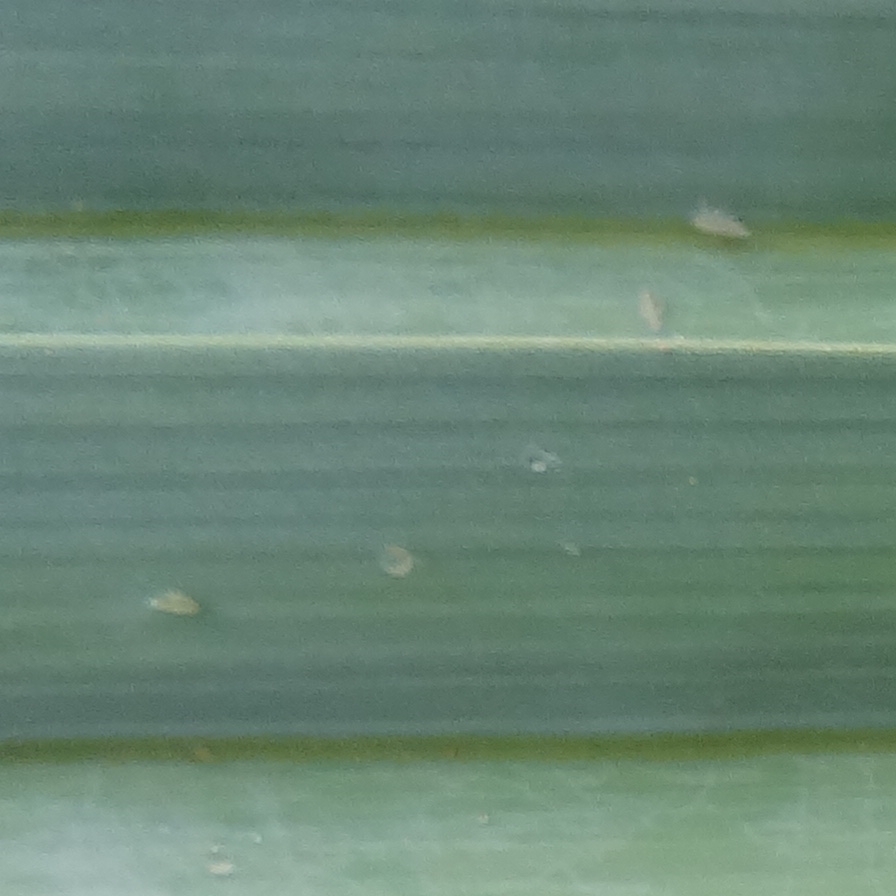
Label: Bug